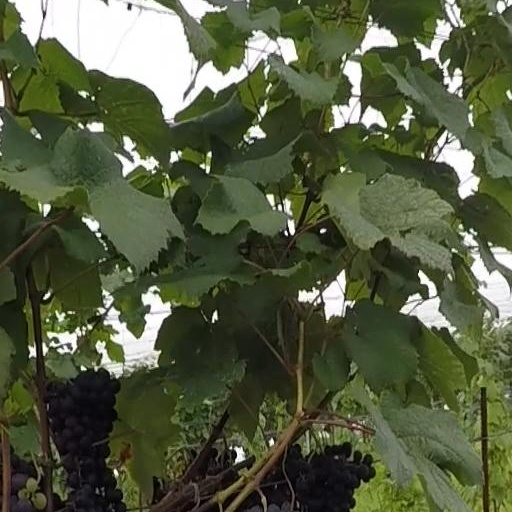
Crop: grape